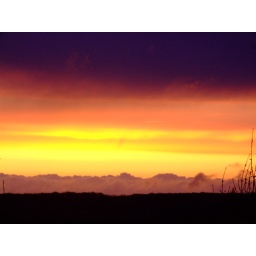
I managed to find a nice clear spot on magpie hall road in chatham to grab this shot.